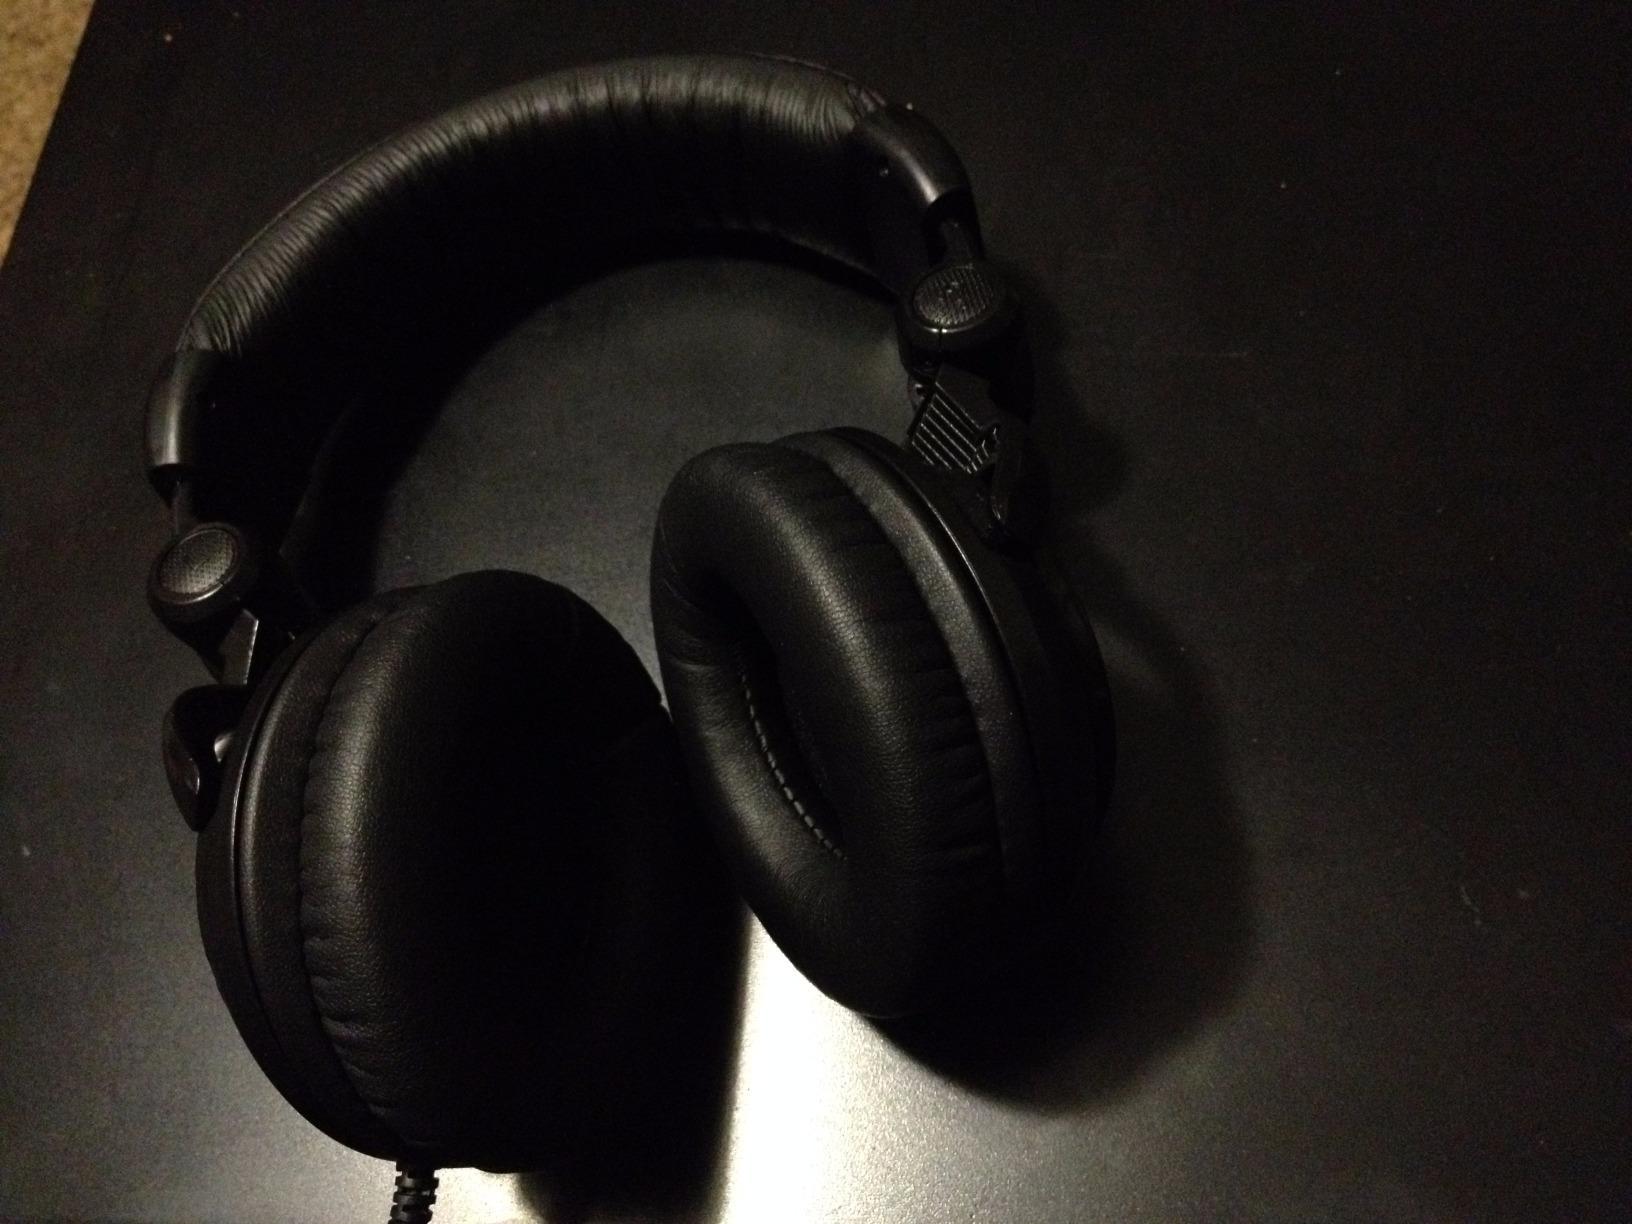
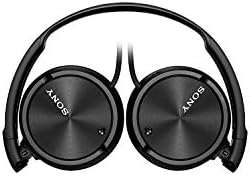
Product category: headphones
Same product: no